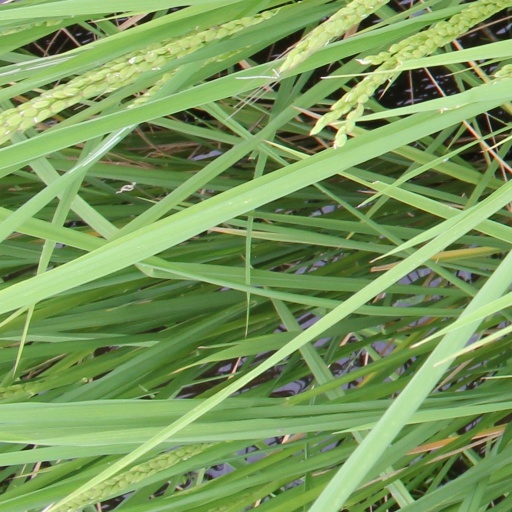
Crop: rice